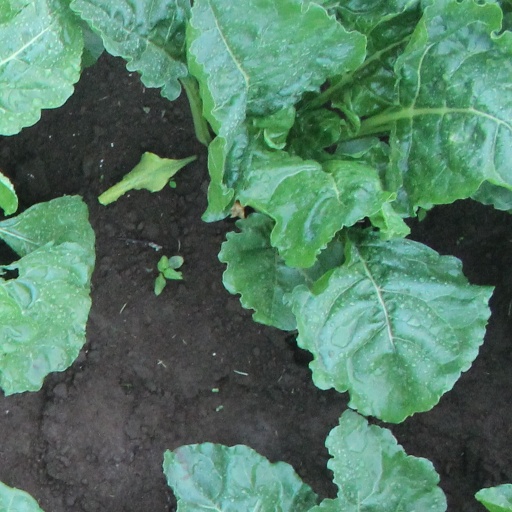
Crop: sugar beet